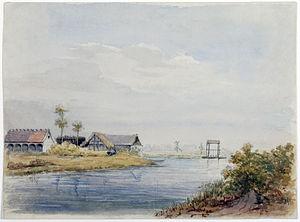
Bâtiments d'une plantation dans le district de Coronie, au Suriname. On peut voir sur cette aquarelle des baraques et une vanne. Cette zone a été originellement colonisée par des anglais et des écossais durant la domination anglaise de la zone (1804-1816). Certains ont gardé leur plantation, d'autre sont partis et ont été remplacés par des planteurs hollandais.